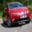
Label: automobile